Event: Nepal Earthquake
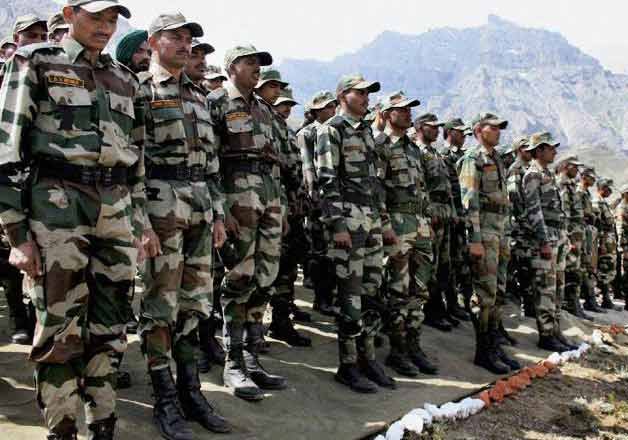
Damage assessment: no_damage